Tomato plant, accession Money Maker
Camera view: tilt-top (135 deg); turntable rotation: 300 degrees
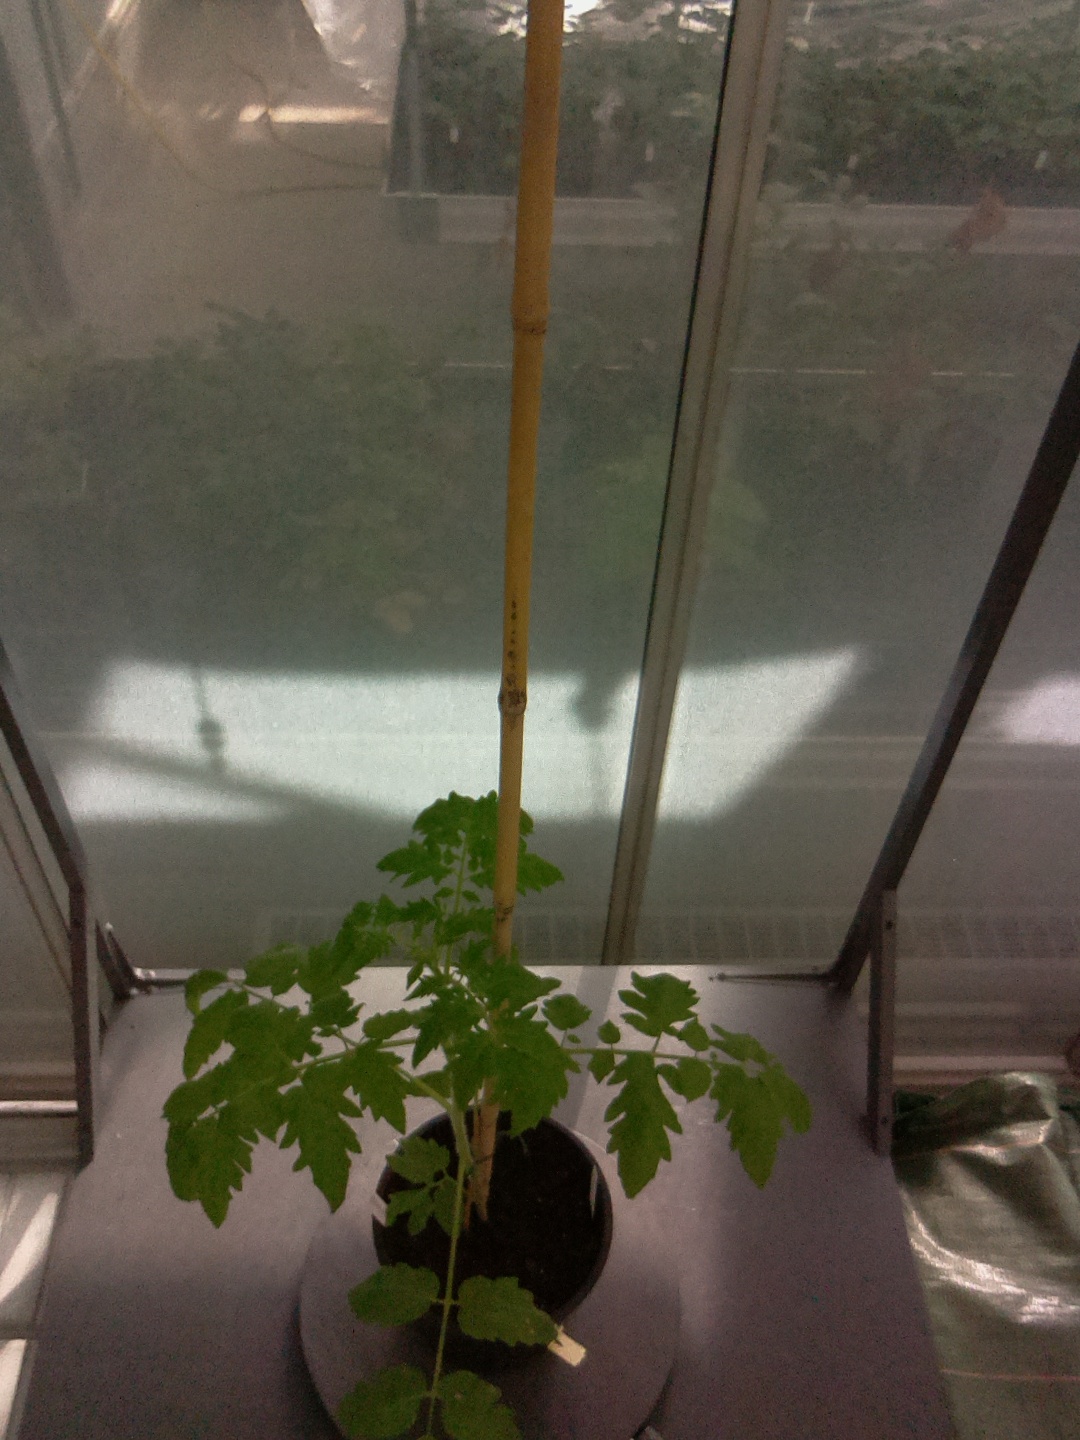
BBCH growth stage 14: 8 of true leaves visible